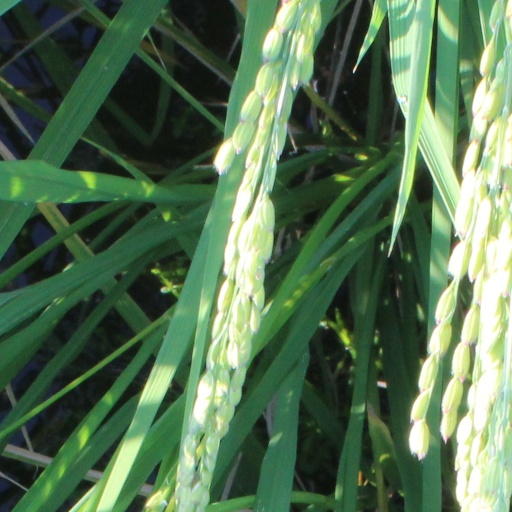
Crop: rice